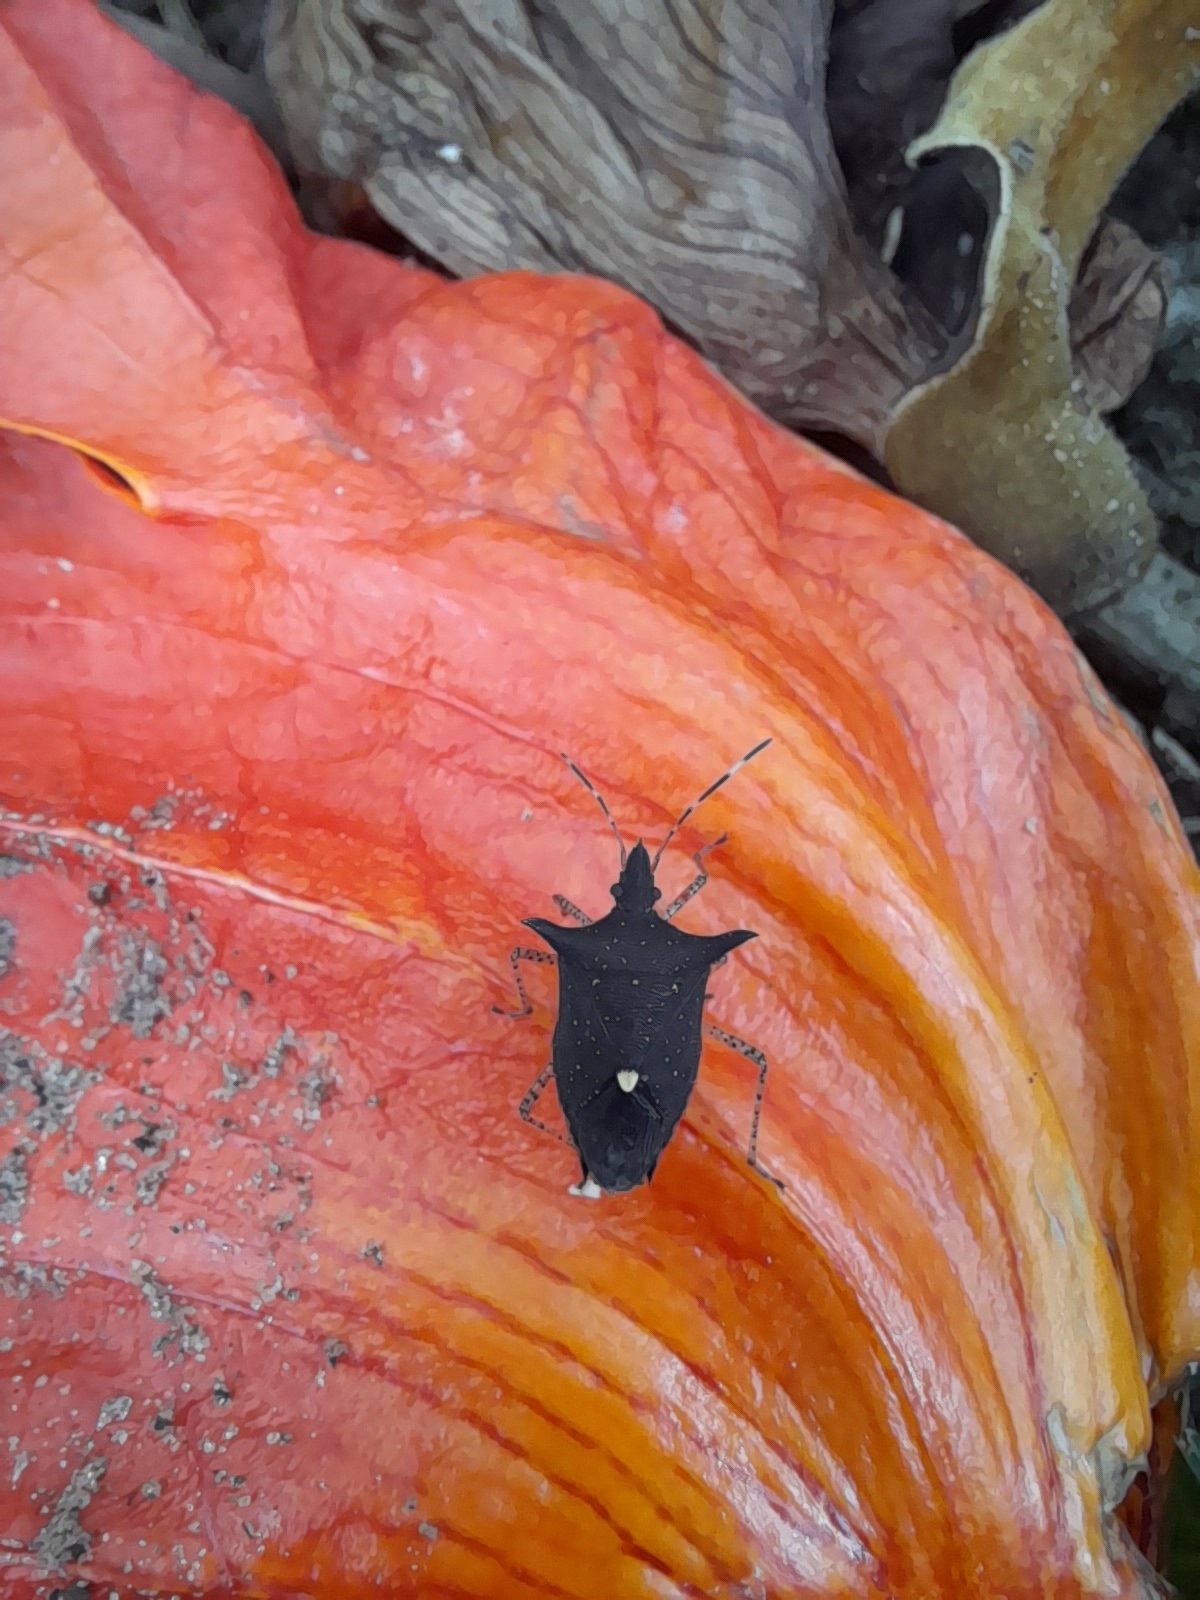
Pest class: stink_bug